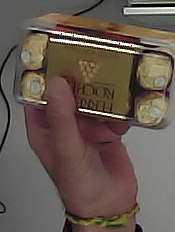
Product: rocher_chocolate